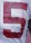
Number: 5